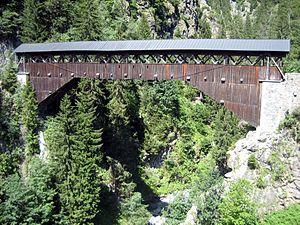
Cette liste présente les biens culturels d'importance nationale dans le canton des Grisons. Cette liste correspond à l'édition 2009 de l'Inventaire Suisse des biens culturels d'importance nationale pour le canton des Grisons. Il est trié par commune et inclus : 174 bâtiments séparés, 16 collections et 38 sites archéologiques.